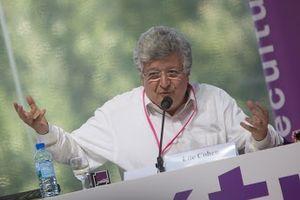
Elie Cohen à l'université d'été du MEDEF 2010
Élie Cohen est un économiste français, né le 3 septembre 1950 à Meknès. Directeur de recherche au CNRS, il est connu pour ses nombreuses publications ; le grand public le connaît aussi pour ses participations à de nombreuses émissions de radio et télévision, notamment à C dans l'air sur France 5.